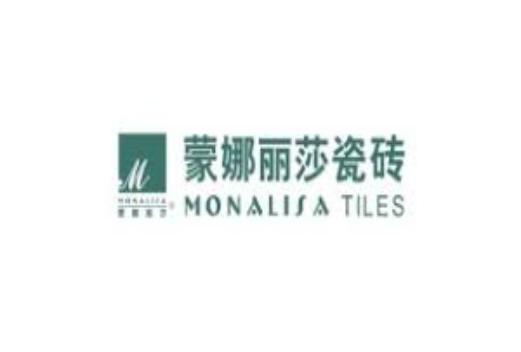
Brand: mona lisa-1
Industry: Necessities